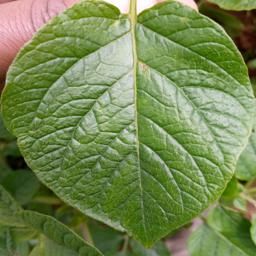
Etiqueta: Sana